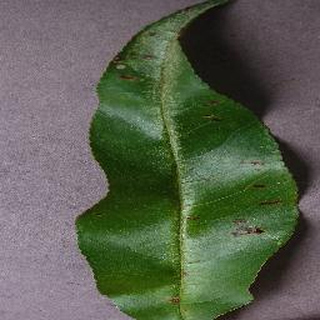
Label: peach_bacterial_spot